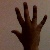
The image shows a hand gesture representing the number 5 in Indian Sign Language.